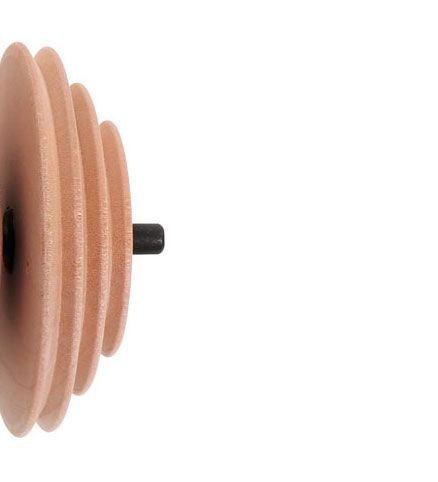
Ashford Double Drive Whorl 3 Speed
This whorl fits the following Ashford wheels: Traveller Double Treadle Double Drive Traditional Double Drive Kiwi 2 and 3 Elizabeth 2
Brand: Ashford
Category: Arts & Entertainment > Hobbies & Creative Arts > Arts & Crafts > Art & Crafting Tool Accessories > Spinning Wheel Accessories > Whorls